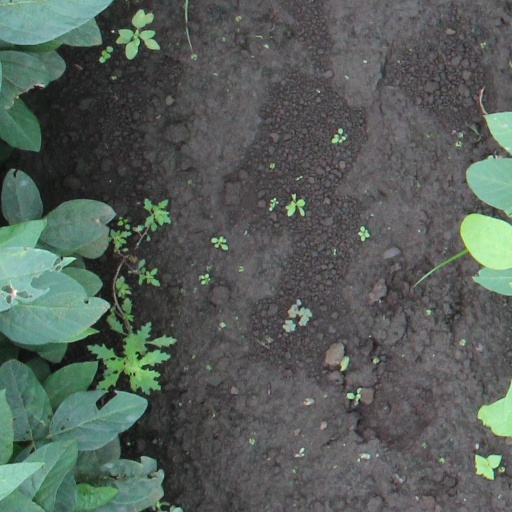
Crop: soybean